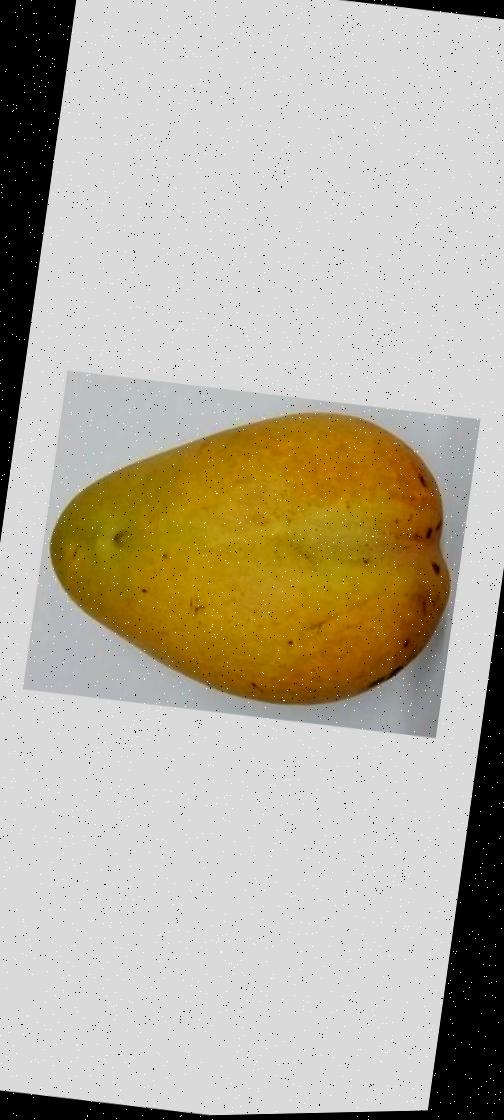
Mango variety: Bari-11